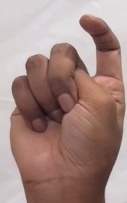
ASL sign: X